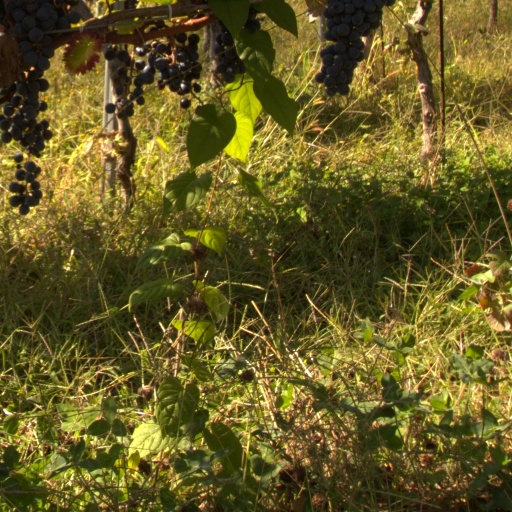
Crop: grape